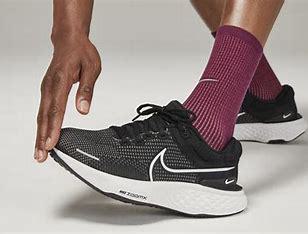
Brand: Nike
Model: Zoomx Invincible Run Flyknit